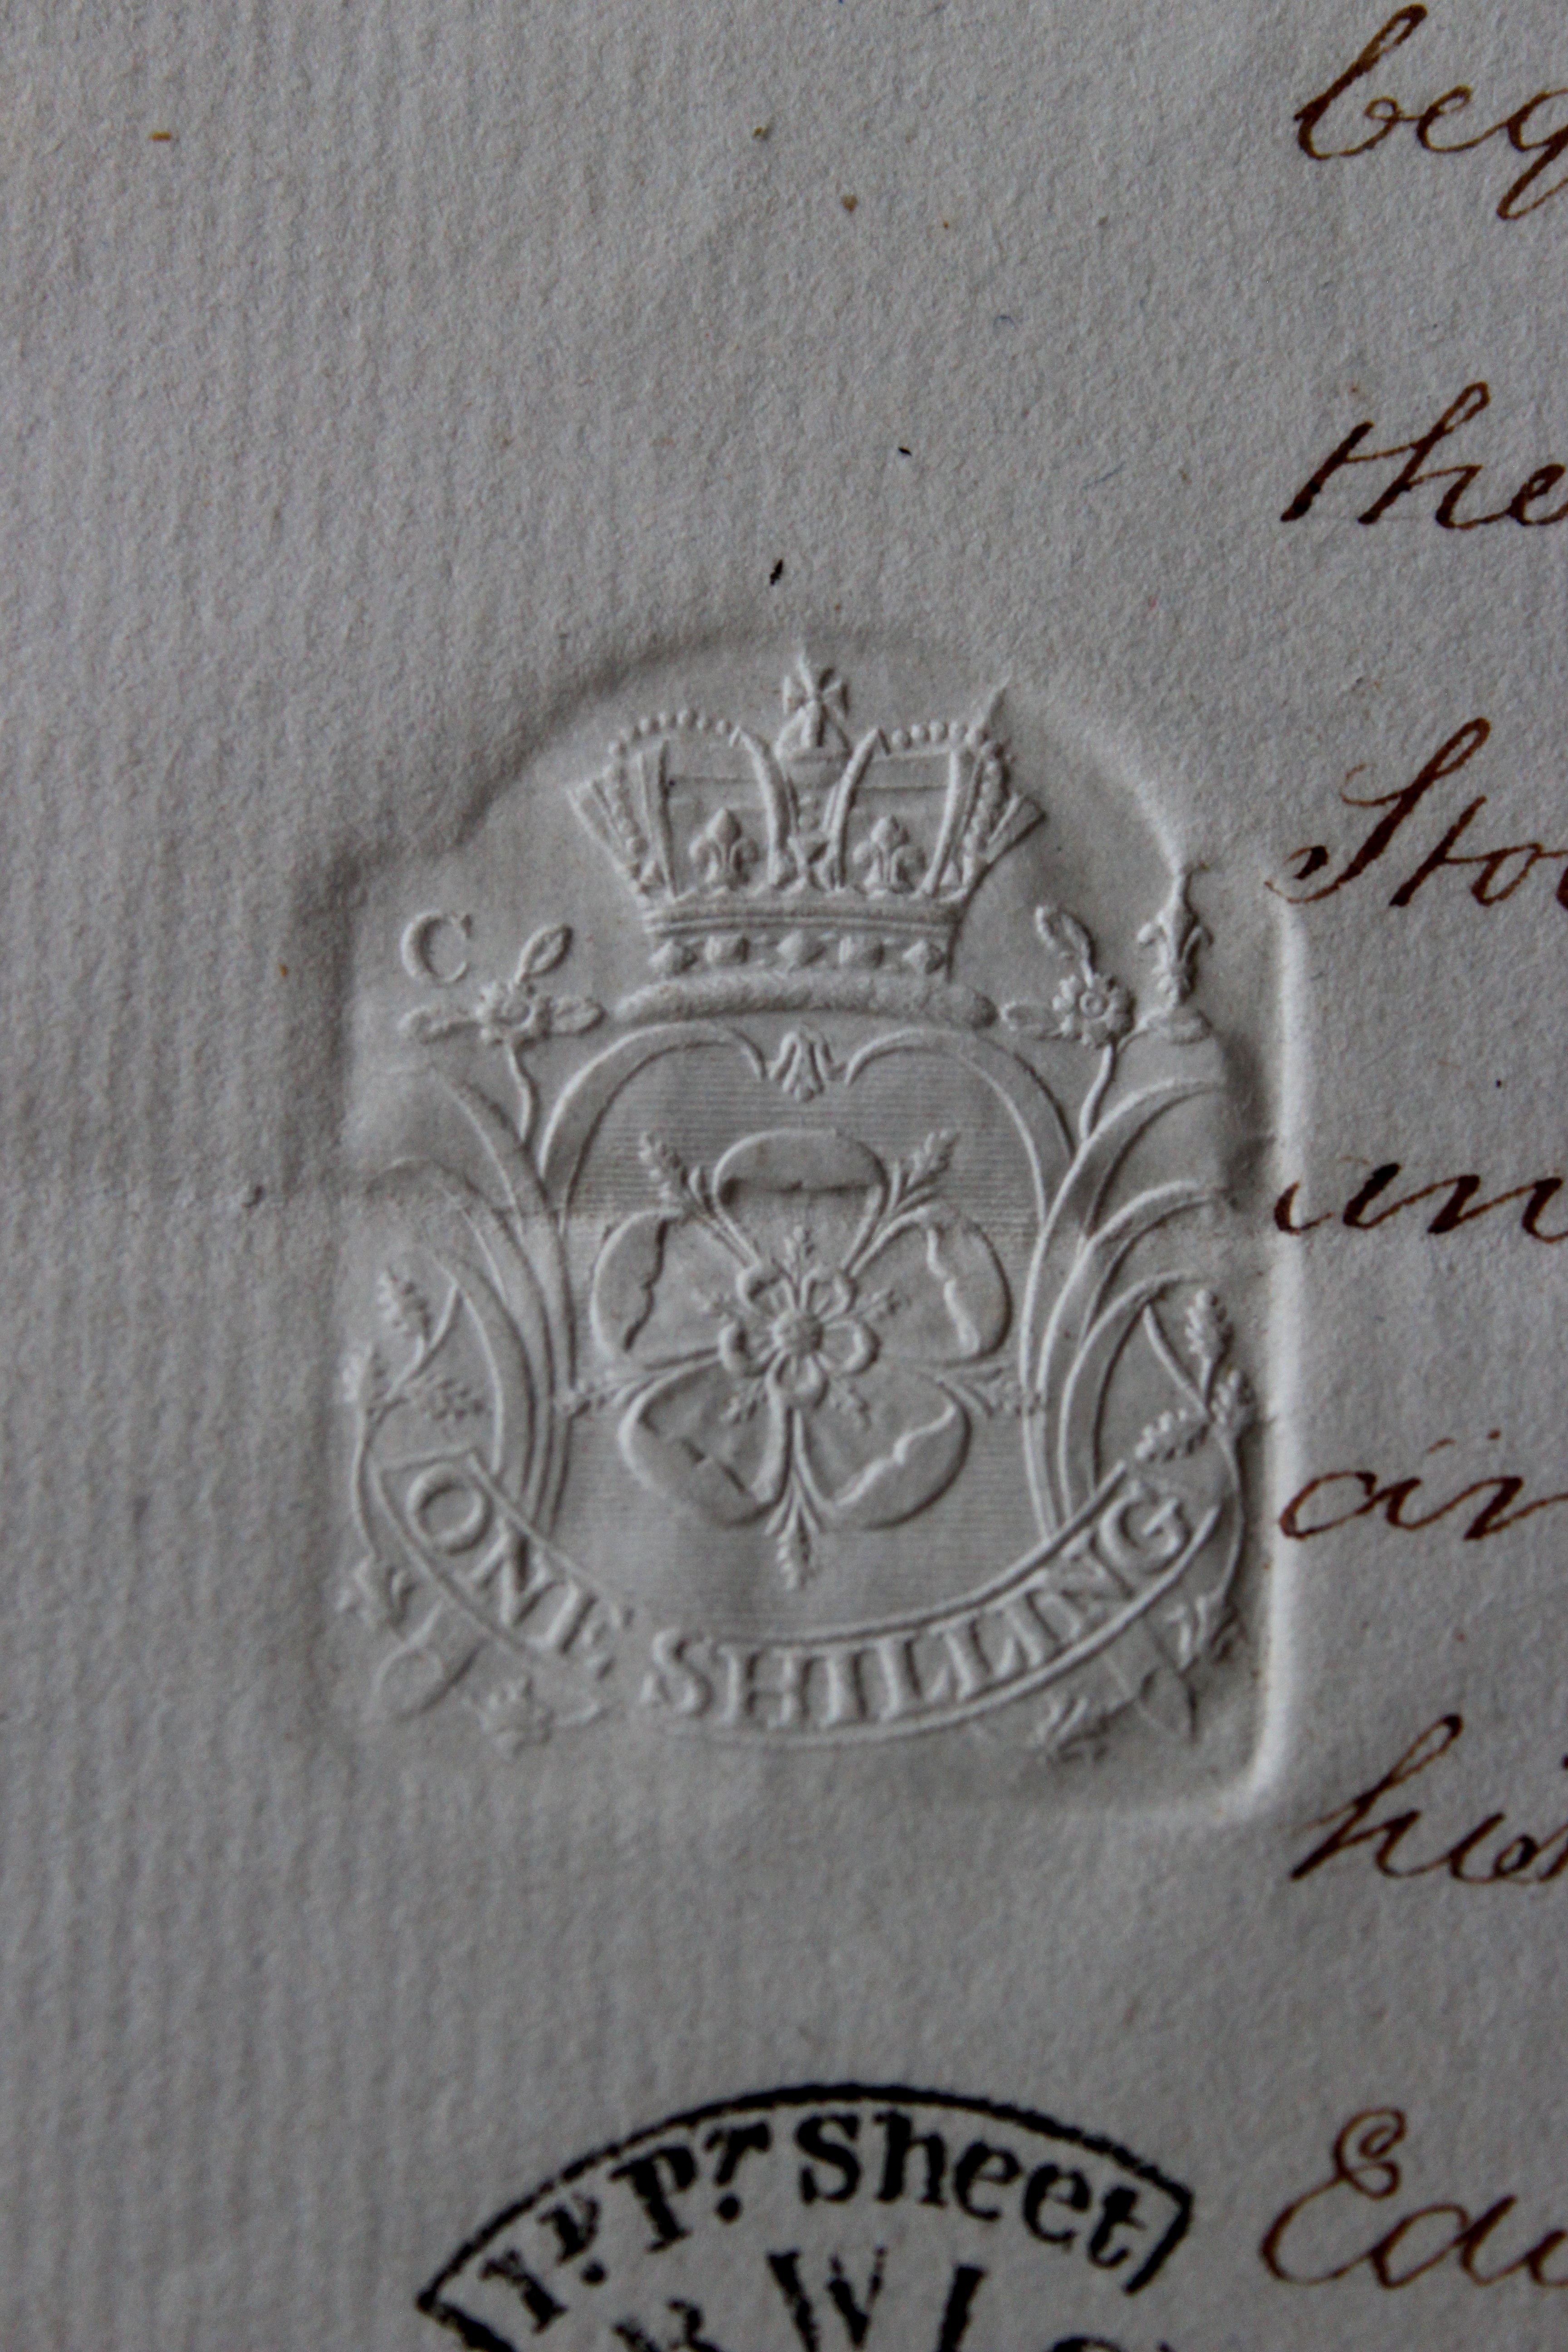
working, number, stamp, office, seal, paper, ink, font, contract, sketch, drawing, law, lawyer, legal, document, official, stamper, signature, award, certificate, signing, agreement, approval, attorney, notarize, notary, certify